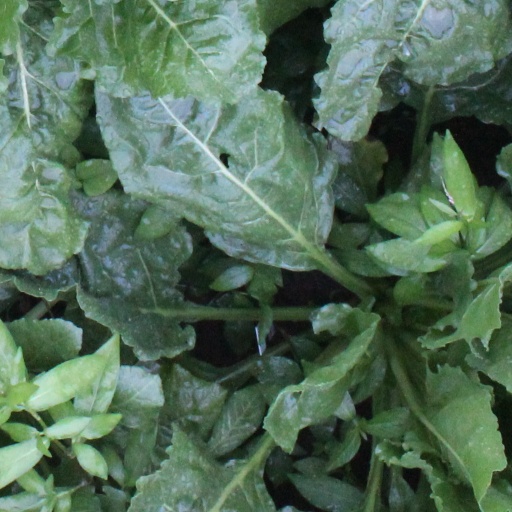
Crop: sugar beet